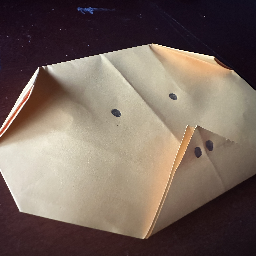
Material: Paper